Philippe Kruchten

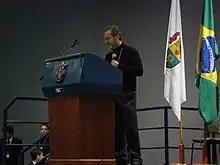
Philippe Kruchten

Philippe Kruchten (born 1952) is a Canadian software engineer, and Professor of Software Engineering at University of British Columbia in Vancouver, Canada, known as Director of Process Development (RUP) at Rational Software, and developer of the 4+1 Architectural View Model.